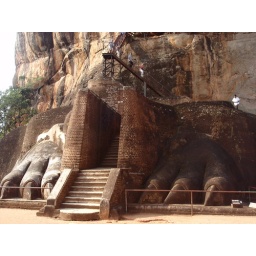
Two lion paws in the middle of rock and last stairs at the top.